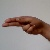
The image shows a hand gesture representing the letter 'H' in Indian Sign Language.